Fourth Battle of Komárom

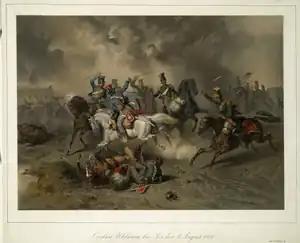
Friedrich l'Allemandː Fight between the Hussars and Uhlans at Ács at 3 August 1849

Around 5 p.m. Ascherman's troops still did not show up, resting on the heights from Nagyigmánd, but Klapka could not wait any more, also because of the damaging artillery fire from the Austrian positions, which caused mounting casualties for his soldiers, so he finally ordered the decisive attack. The columns of Krivácsy and Kosztolányi attacked from the left the Austrian trenches, Bódog Bátori-Sulcz's two battalions charged from the front with a strong artillery support, while Janik's column attacked the Austrian fortified positions from the Ács forest.